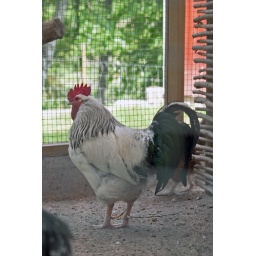
A rooster in the hen house